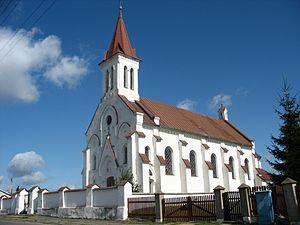
Kossava ou Kossovo est une petite ville de la voblast de Brest, en Biélorussie. Sa population s'élevait à 1 810 habitants en 2019.
L'église de la Trinité de Kossava est une église catholique en Biélorussie de la voblast de Brest. Elle est remarquable par la simplicité de son style néo-roman rare dans ses régions, et connue comme étant la paroisse où fut baptisé Tadeusz Kosciusko le 12 février 1746, à l'époque où cette province faisait partie de la Pologne. La famille Kosciusko possédait un petit manoir dans un village à côté à 2 km.